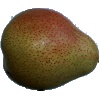
Label: Pear Forelle 1